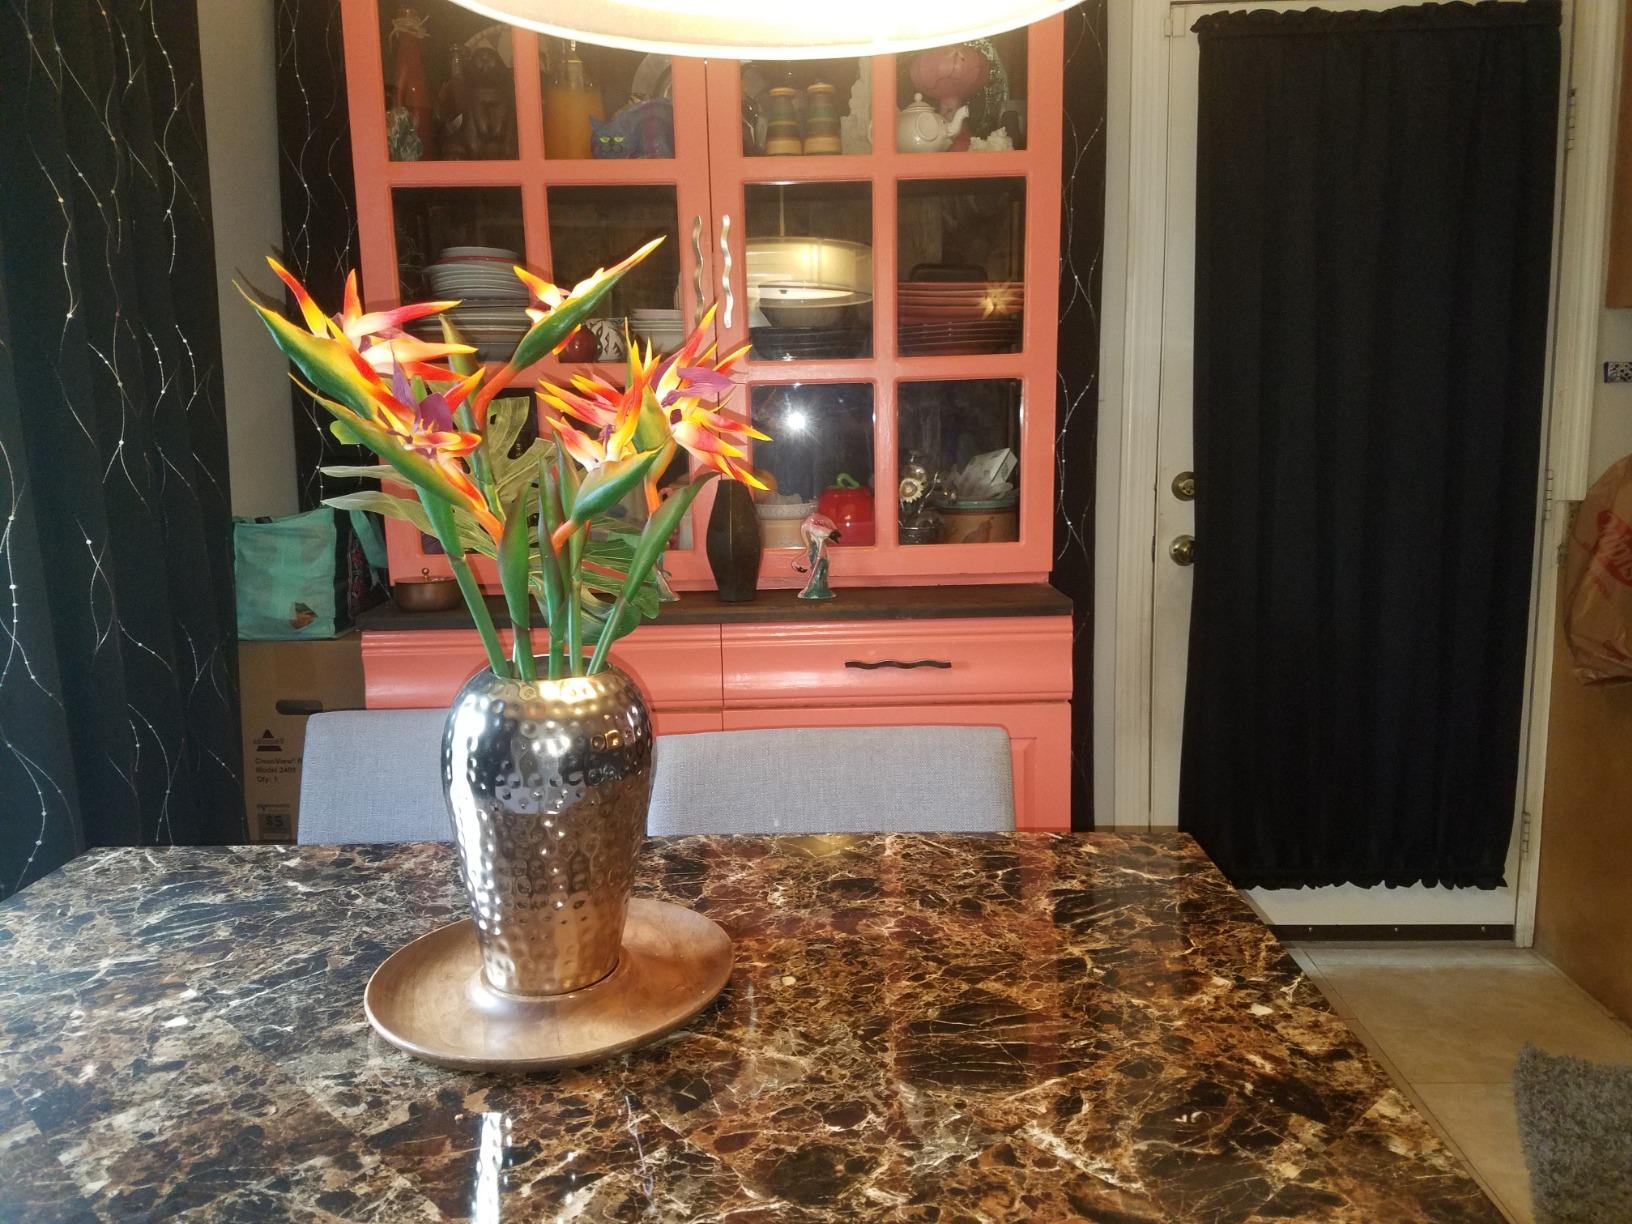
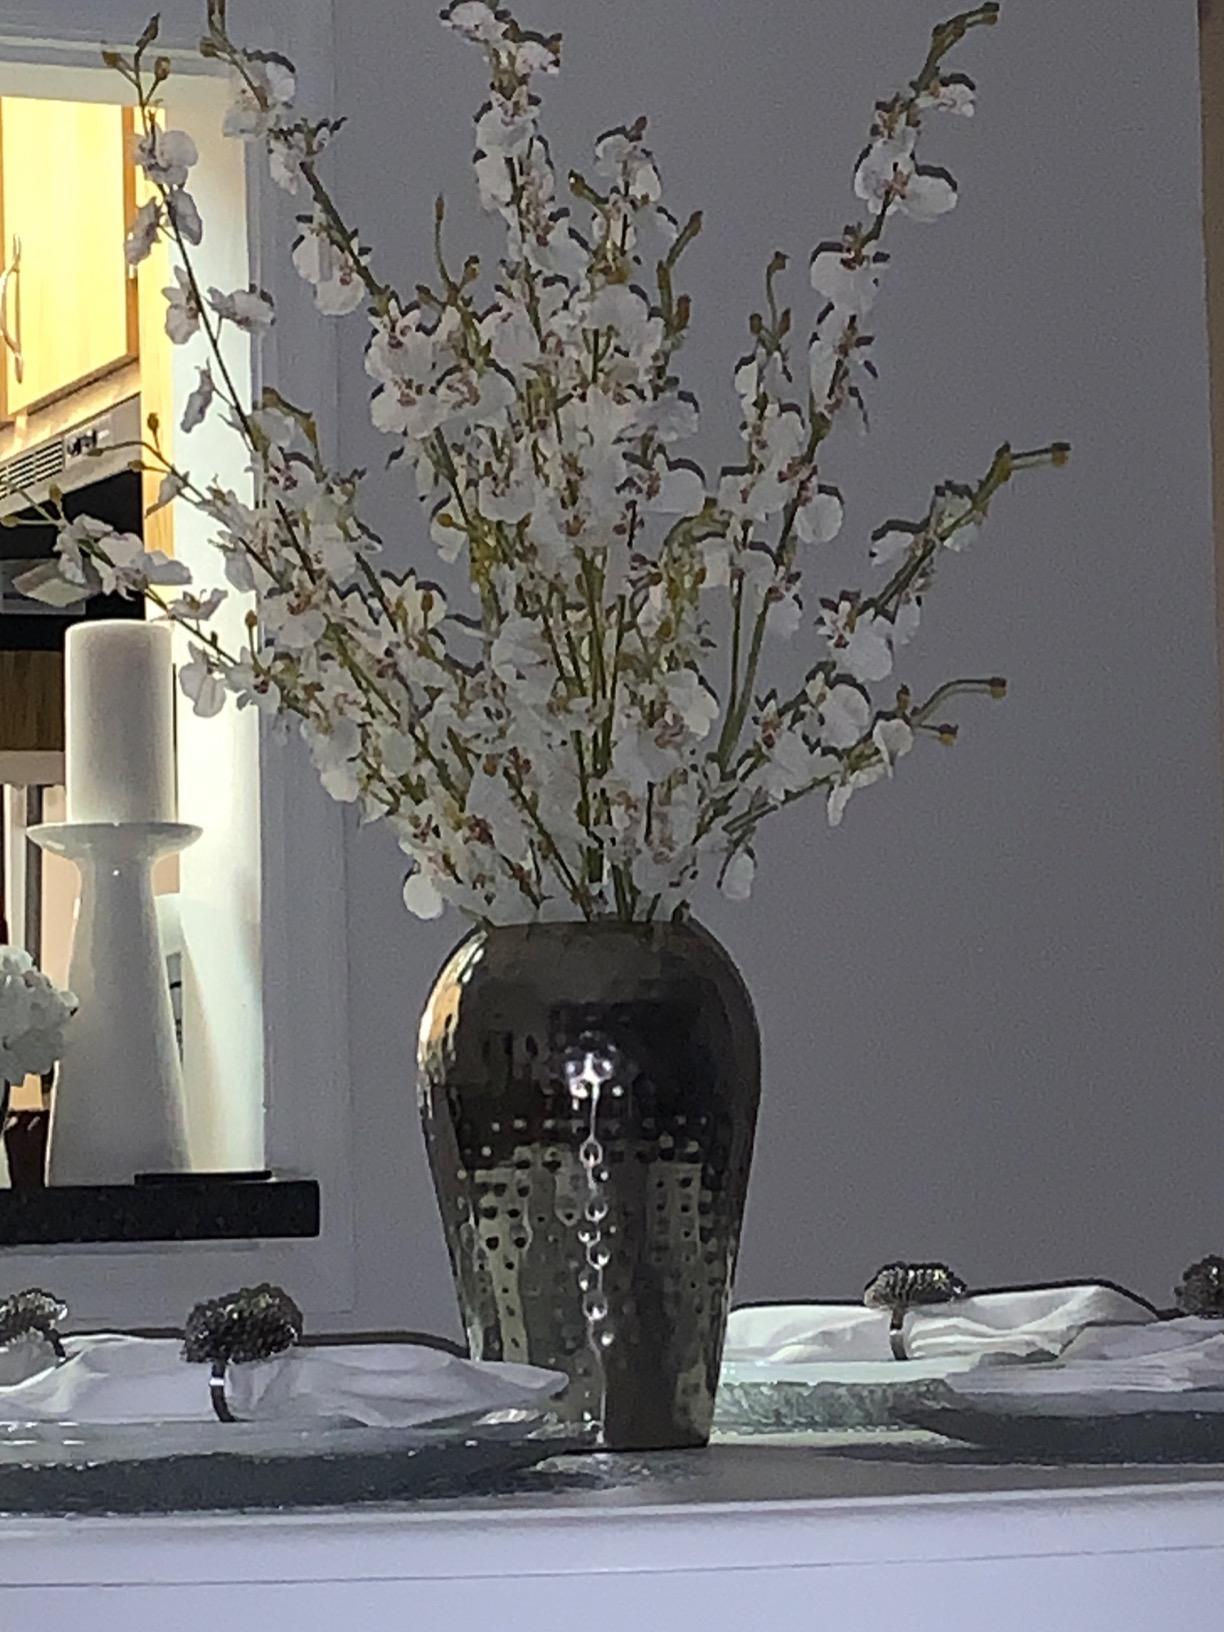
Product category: vase
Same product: yes